Italicus Express bombing

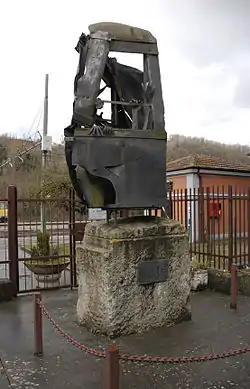
Italicus Express massacre memorial at San Benedetto Val di Sambro-Castiglione dei Pepoli railway station

Aurelio Fianchini, a leftist militant who had just escaped from prison, told the press that the bomb was placed in the Italicus Express by Mario Tuti's subversive commando unit: Piero Malentacchi (who had planted the explosive at the Firenze Santa Maria Novella railway station), Luciano Franci and Margherita Luddi. They received the order from the Italian fascist terrorist organizations Fronte Nazionale Rivoluzionario ("revolutionary national front") and Ordine Nuovo.